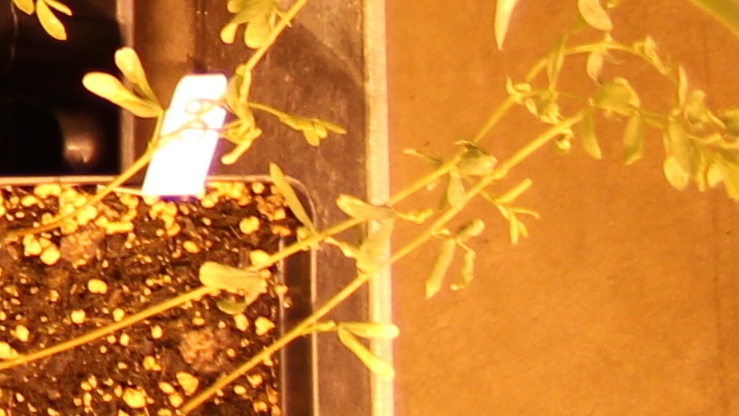
Label: Lentil